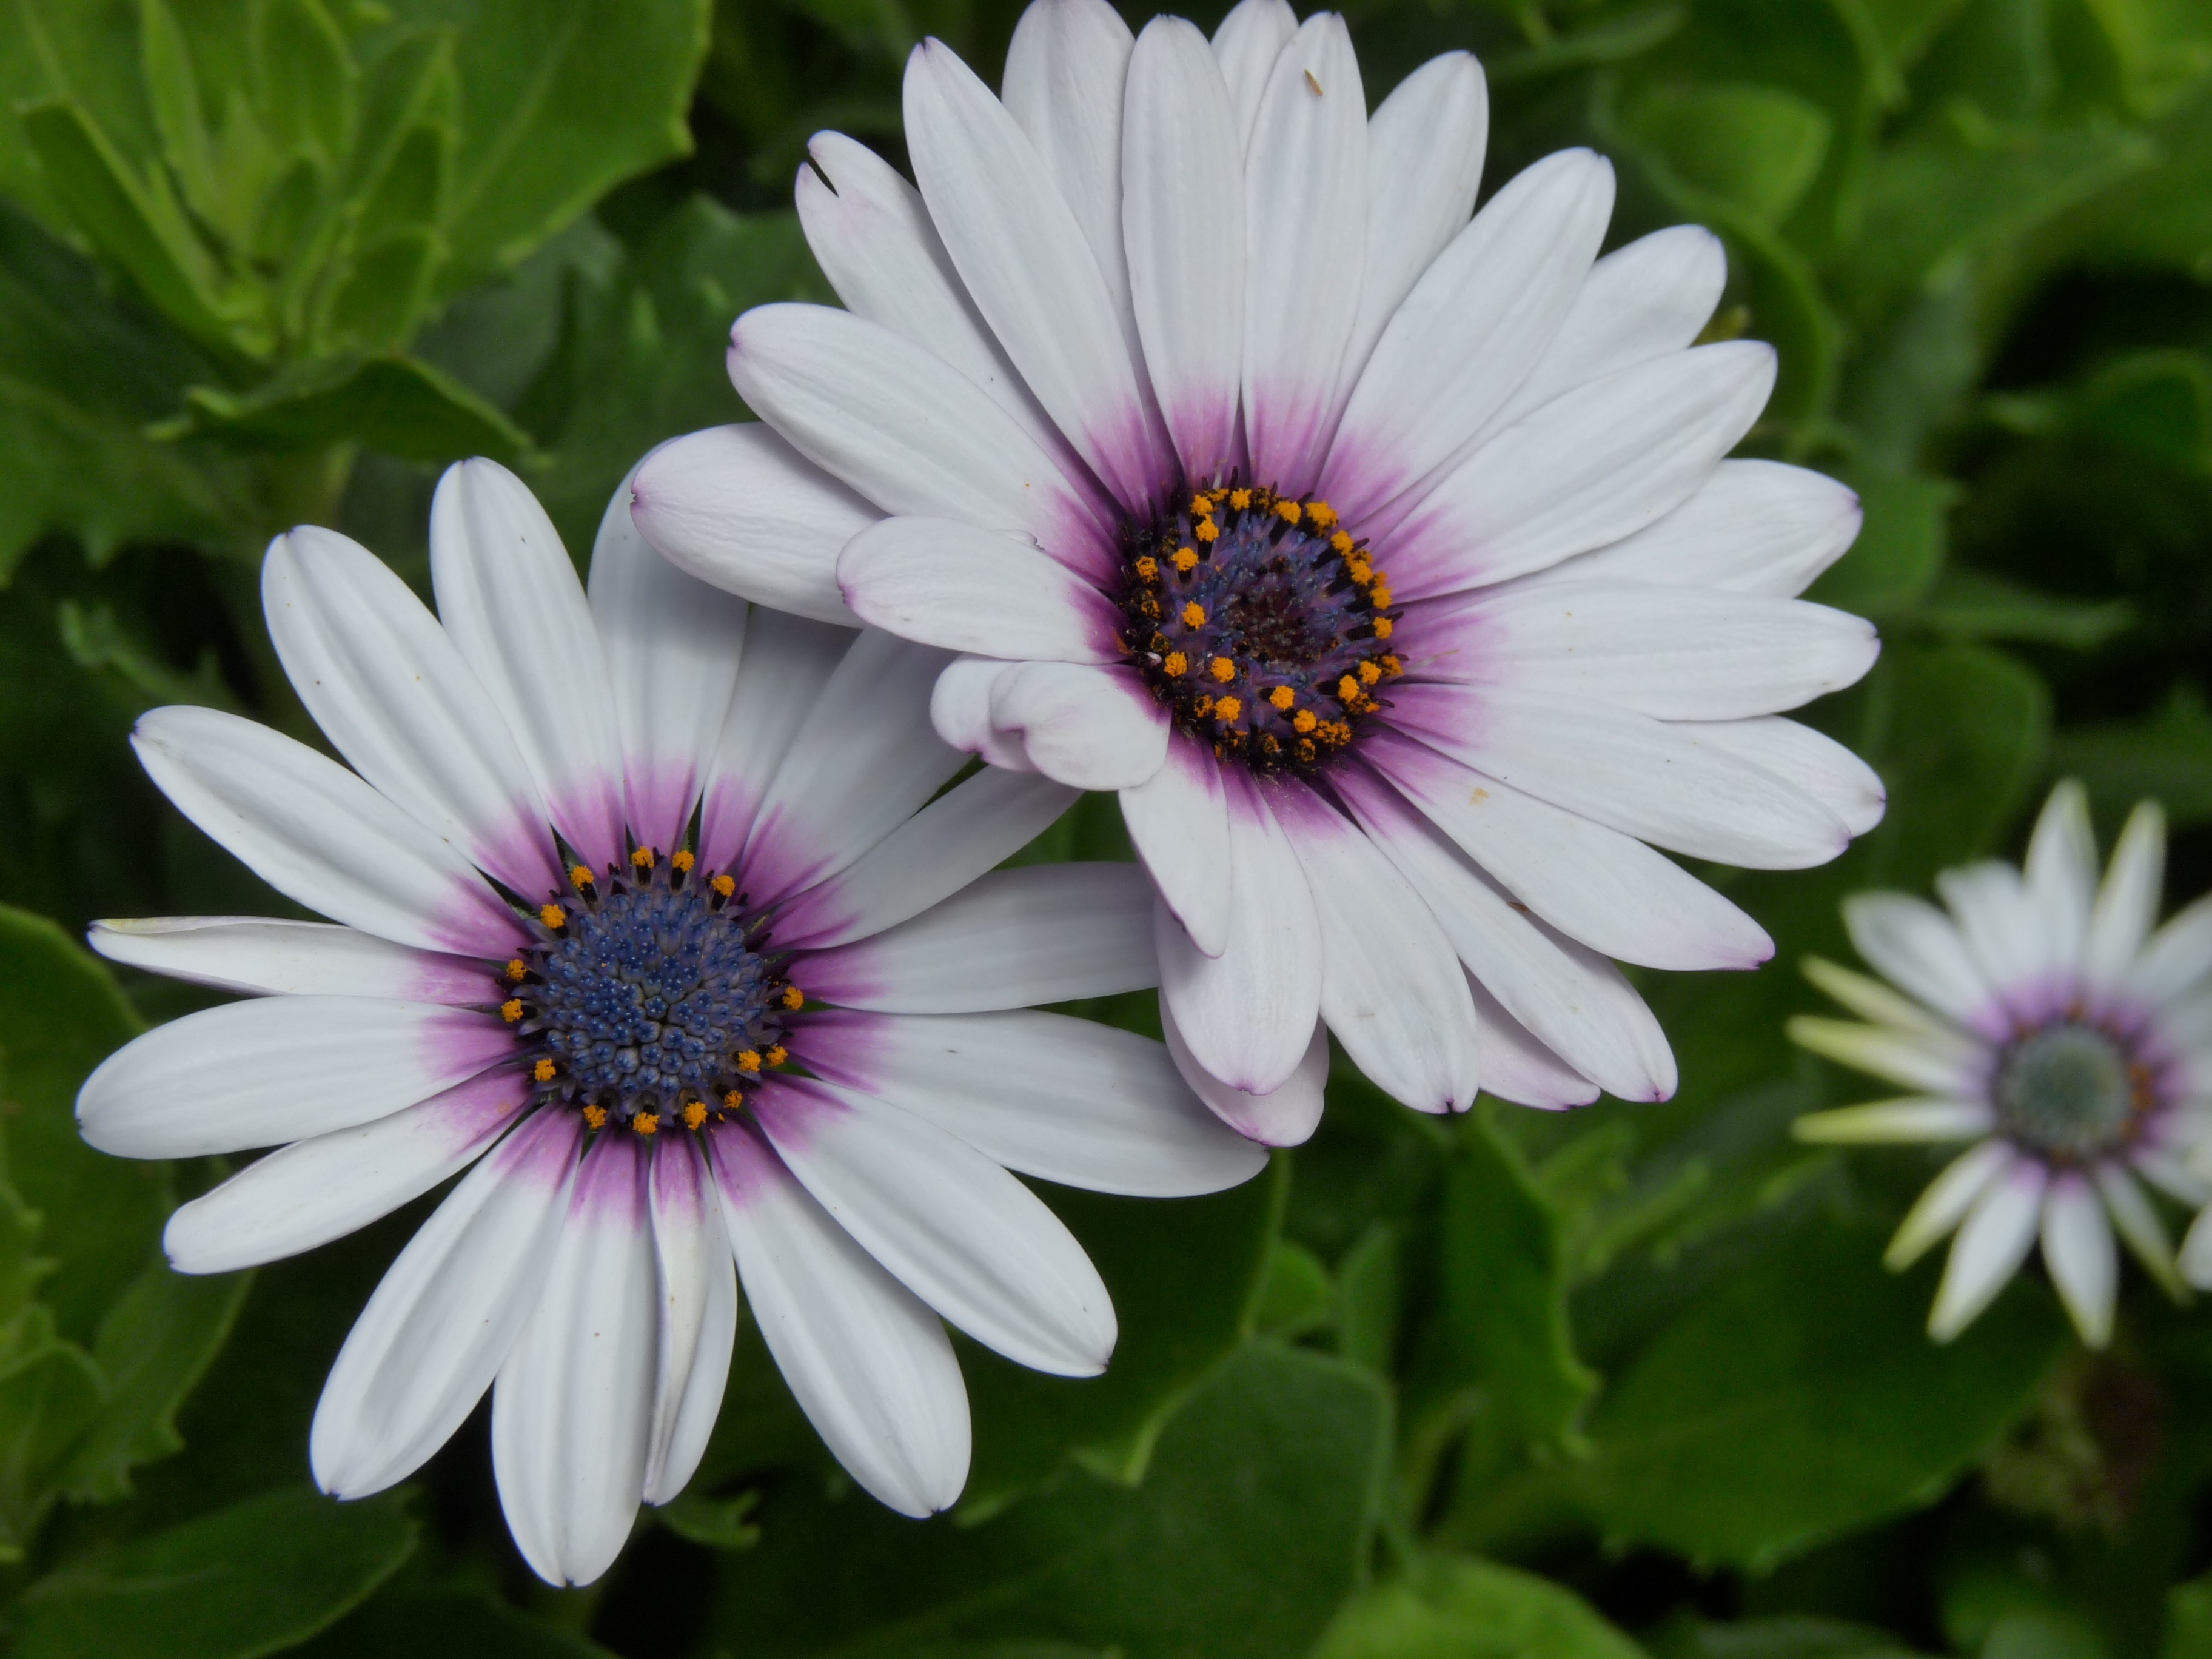
blossom, plant, white, flower, petal, bloom, daisy, botany, close, flora, wildflower, dahlia, aster, macro photography, flowering plant, daisy family, oxeye daisy, annual plant, land plant, marguerite daisy, garden cosmos